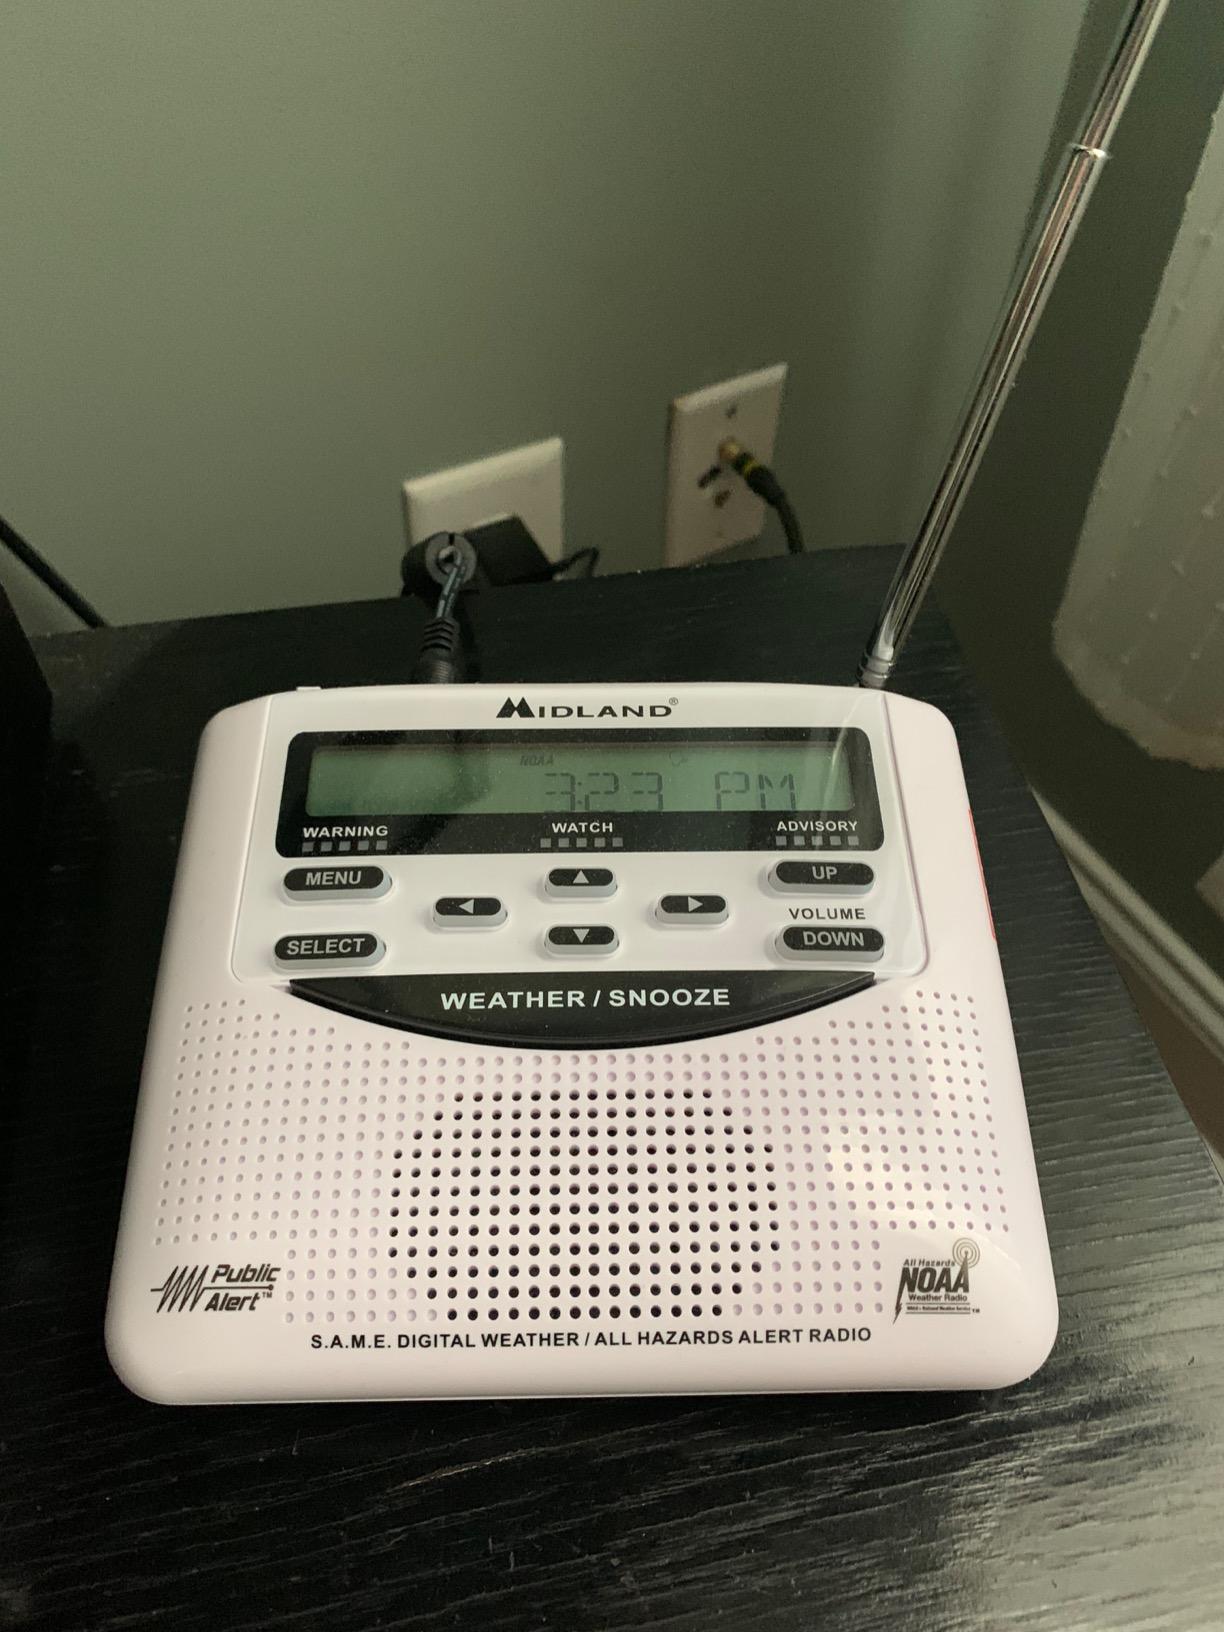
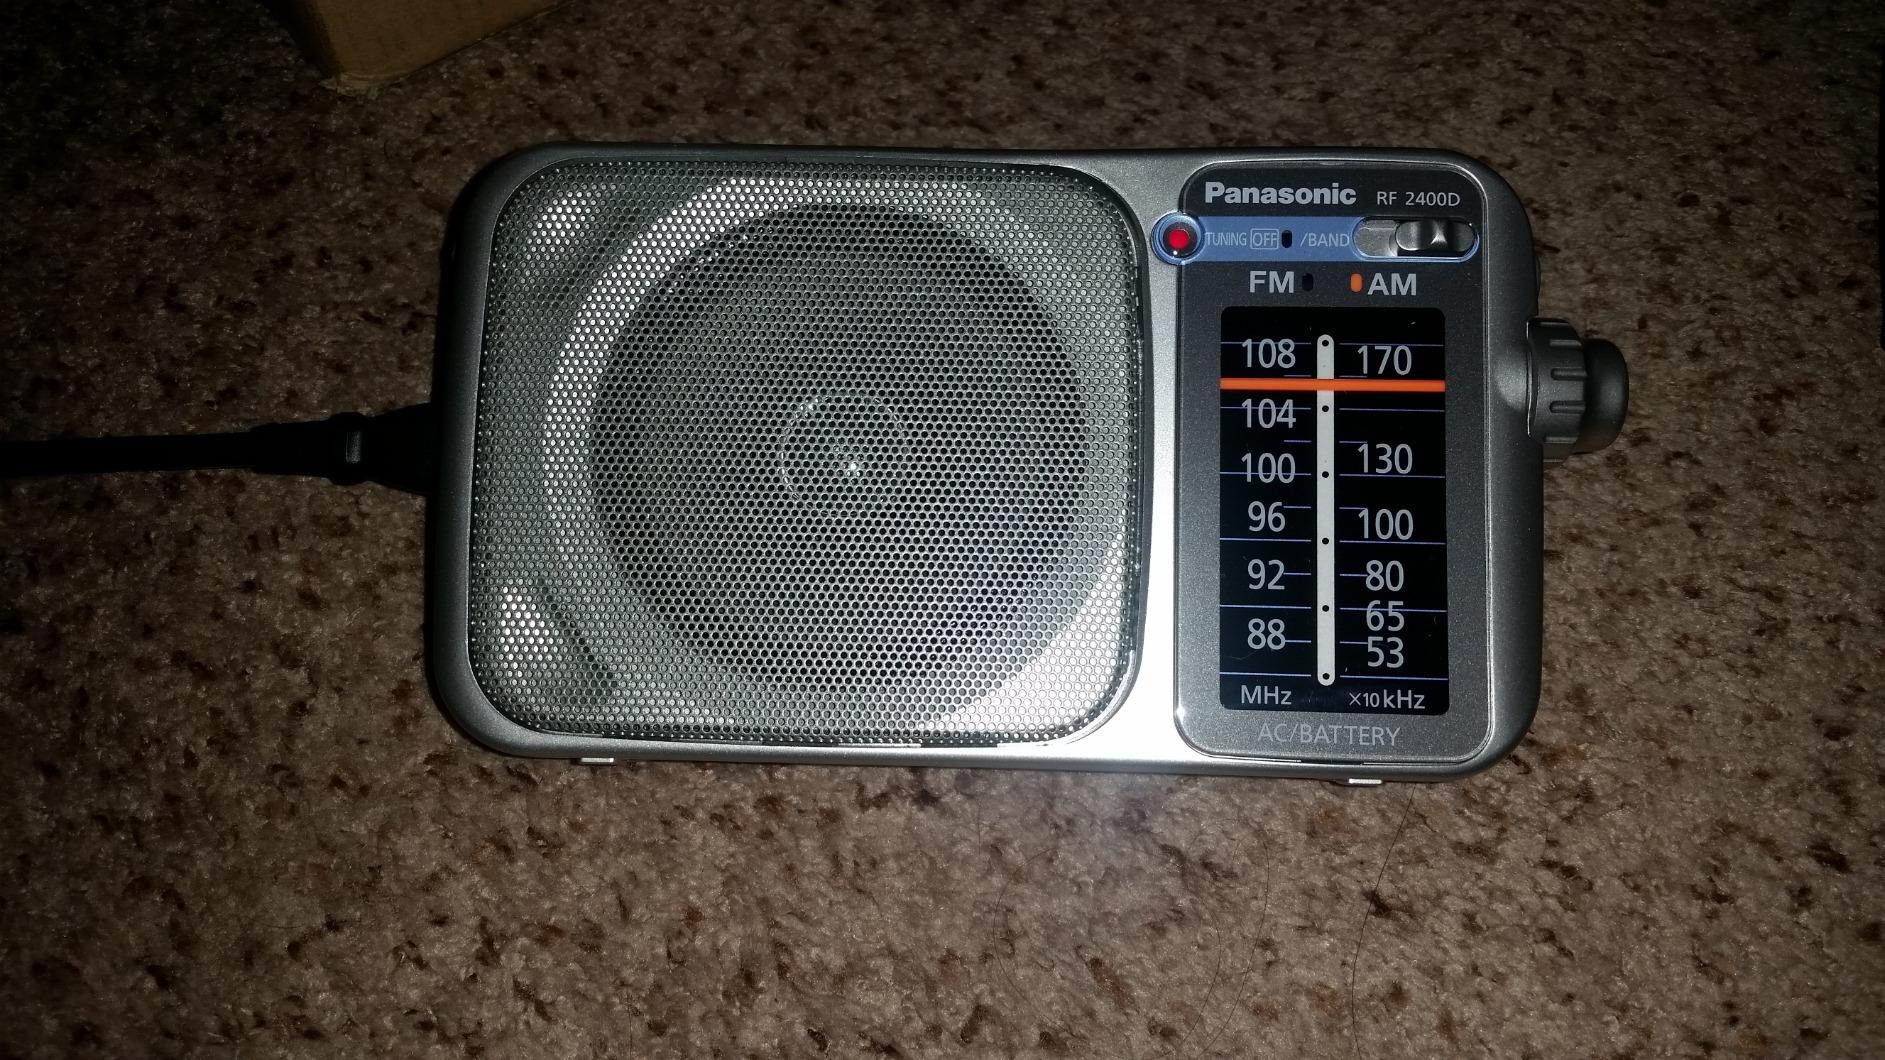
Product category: radio
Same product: no